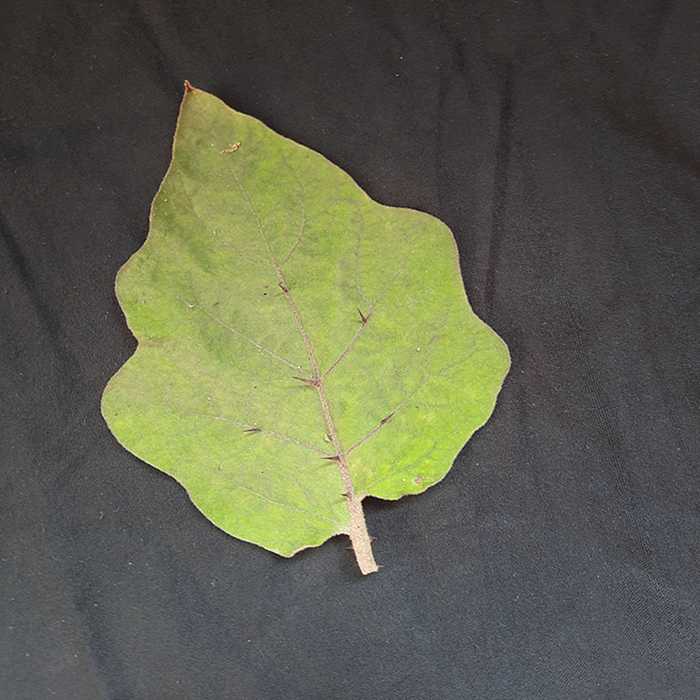
Plant: Eggplant
Label: Eggplant fresh leaf